BRDM-2

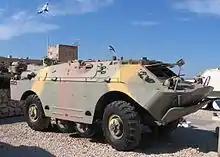
BRDM-2UM in Yad La-Shiryon Museum, Israel, 2005.

Like all Soviet equipment, the BRDM-2 was also sold to many Arab and African countries. It is used by 38 armies. The BRDM-2 has enjoyed popularity on the export market because it was cheap, easy to operate and reliable. These factors made the BRDM-2 a more popular export reconnaissance vehicle than the BRM-1K, which was much more expensive and complicated to operate. Two BRDM-2s were sold to Grenada and were lost in the Invasion of Grenada. One was destroyed in an engagement with American M60 Pattons and the second was captured.